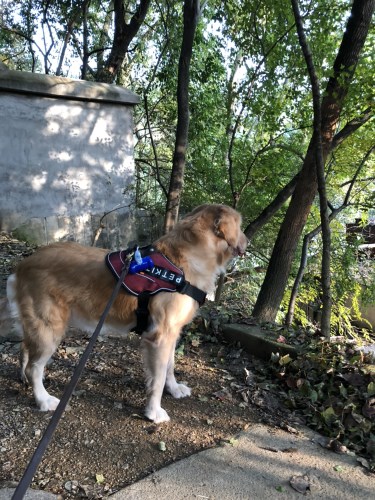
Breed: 5355-n000126-golden_retriever